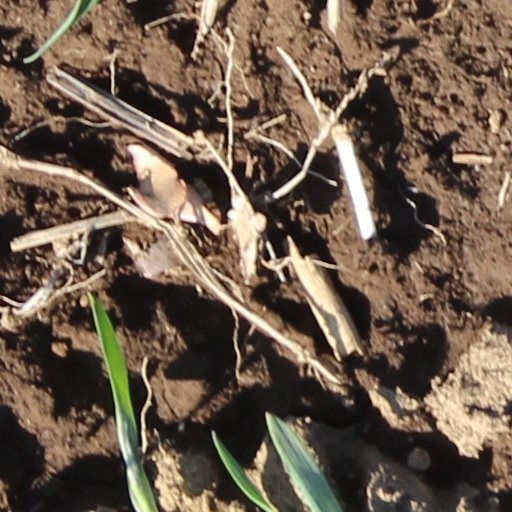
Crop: wheat